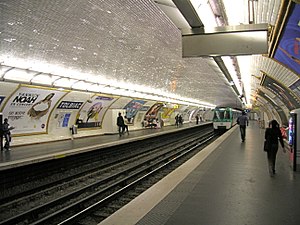
Tolbiac (metrostation) / Galleri
Tolbiac er en station på metronettet, beliggende i Paris' 13. arrondissement. Stationen betjener metrolinje 7, og den blev åbnet 7. marts 1930. Metrostation Tolbiac ligger under Avenue d'Italie, syd for Rue de Tolbiac, som er to af Paris' vigtige veje.